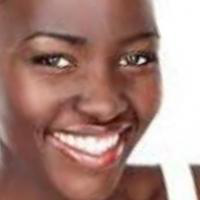
Age group: age 21-30